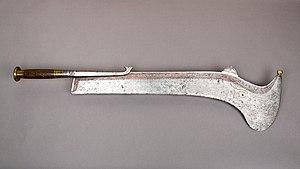
Ram-Dao est une épée traditionnelle bengale, originaire du Népal, et encore utilisé en Inde et au Bengladesh.